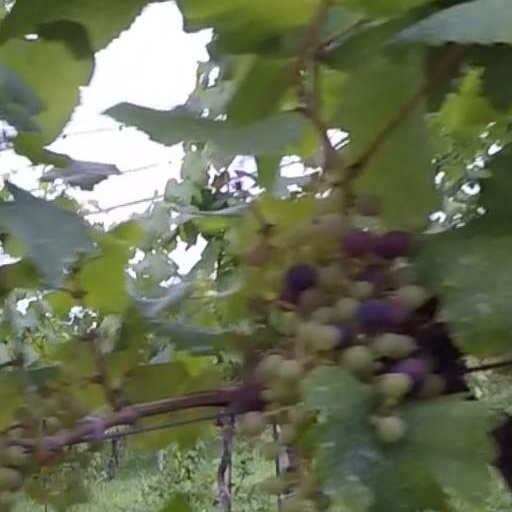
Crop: grape